Gabbinbar Homestead

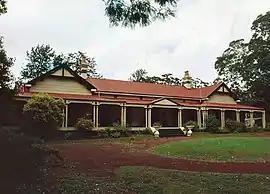
Gabbinbar, 1997

Gabbinbar is a heritage-listed villa at 344–376 Ramsay Street, Toowoomba, Middle Ridge, Toowoomba Region, Queensland, Australia. It was designed by architect Willoughby Powell for the Rev. Dr. William Lambie Nelson and built in 1876 by Richard Godsall. It was added to the Queensland Heritage Register on 21 October 1992.